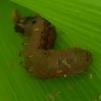
Crop: Maize
Condition: spodoptera-frugiperda-p